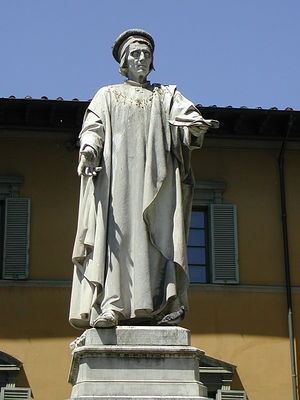
Francesco di Marco Datini
Statue af Francesco Datinis foran Palazzo Pretorio i Prato (Antonio Garella, 1896)
Francesco di Marco Datini var en toscansk storkøbmand, bankier, uldproducent og spekulant. Firmaet, som han grundlagde, arbejdede især i det vestlige middelhavsområde, men også i England, Flandern og på Krim. Selskabet ejede i en slags holdingform talrige andre selskaber. Det var en opbygning, som de toscanske købmænd foretrak, men kun få vovede sig ind i bankiervirksomhed eller sågar vekselspekulation.